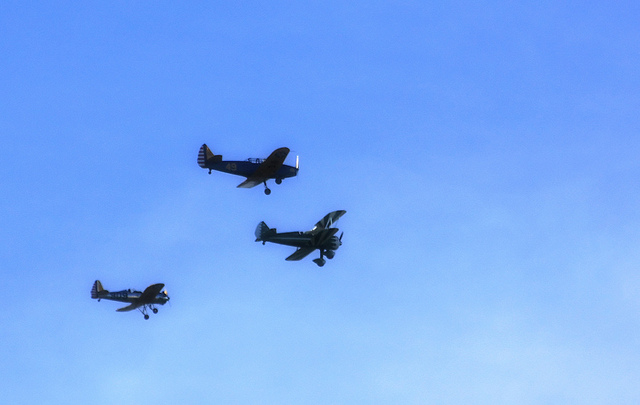
user: Given an image and a question. Answer the question in a short answer. Question: The name of the location for the people would sit? Short Answer:
assistant: cockpit